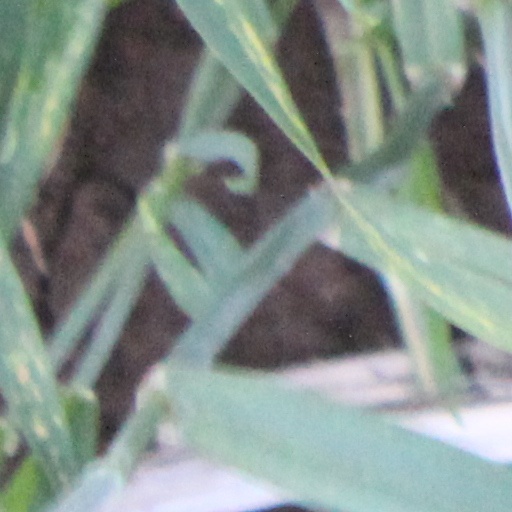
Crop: wheat